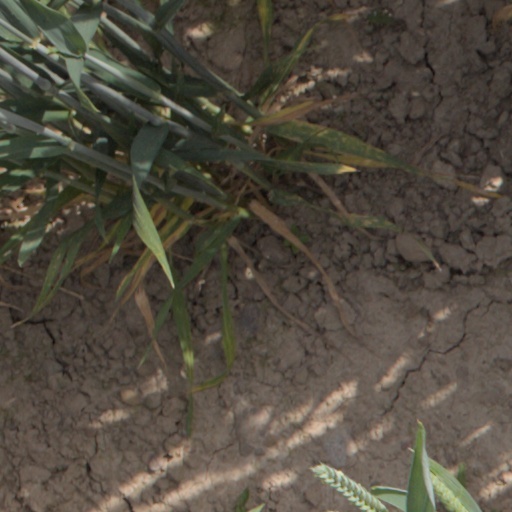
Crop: wheat